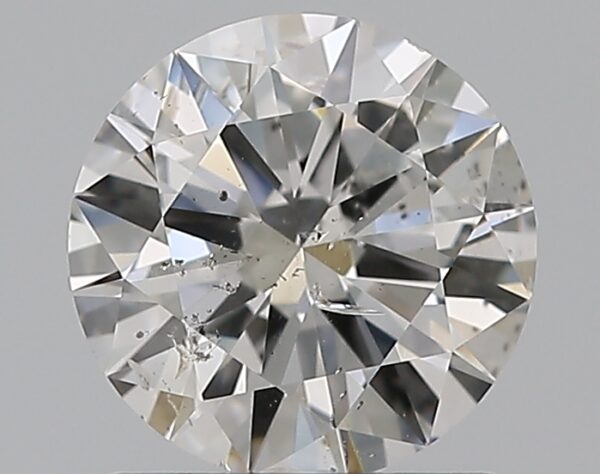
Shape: round
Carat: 1
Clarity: SI2
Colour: G
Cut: VG
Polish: EX
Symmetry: VG
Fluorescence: N
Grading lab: GIA
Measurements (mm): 6.51 x 6.55 x 3.83